Alana Miller

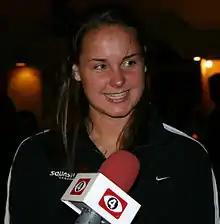
Alana Miller during Pan American Championships 2005

Alana Miller (born July 22, 1980) is a Canadian former professional squash player. She reached a career-high world ranking of World No. 30 in May 2009.